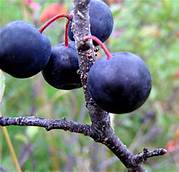
Label: others